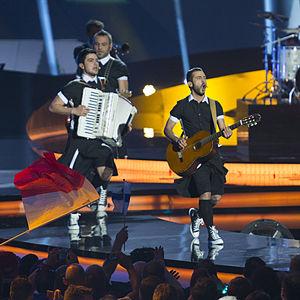
La Grèce participe, pour la trente-quatrième fois de son histoire, au Concours Eurovision de la chanson en 2013. En 2012, de nombreux doutes planent sur la participation des Grecs, à cause des difficultés financières que traverse le pays ainsi que le diffuseur ERT. Finalement, la Grèce confirme sa participation après l'annonce d'un accord avec la chaîne privée MAD TV pour organiser une finale nationale.
Kóza Móstra est un groupe de musique de Ska grec. Il est composé de Elias Kozas, Alexis Arhontis, Stelios Siomos, Dimitris Christonis, Christos Kalaintzopoulos et Vasilis Nalmpantis.